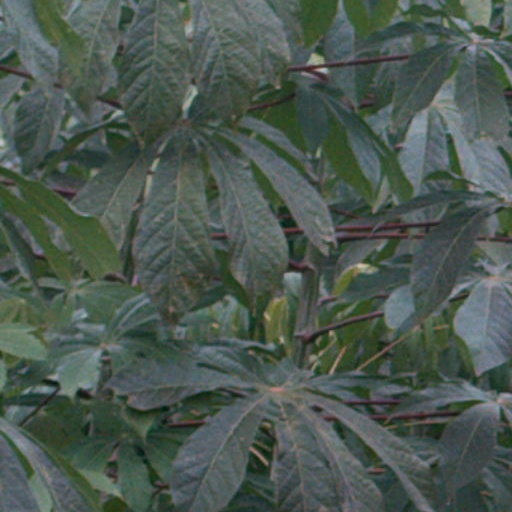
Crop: cassava